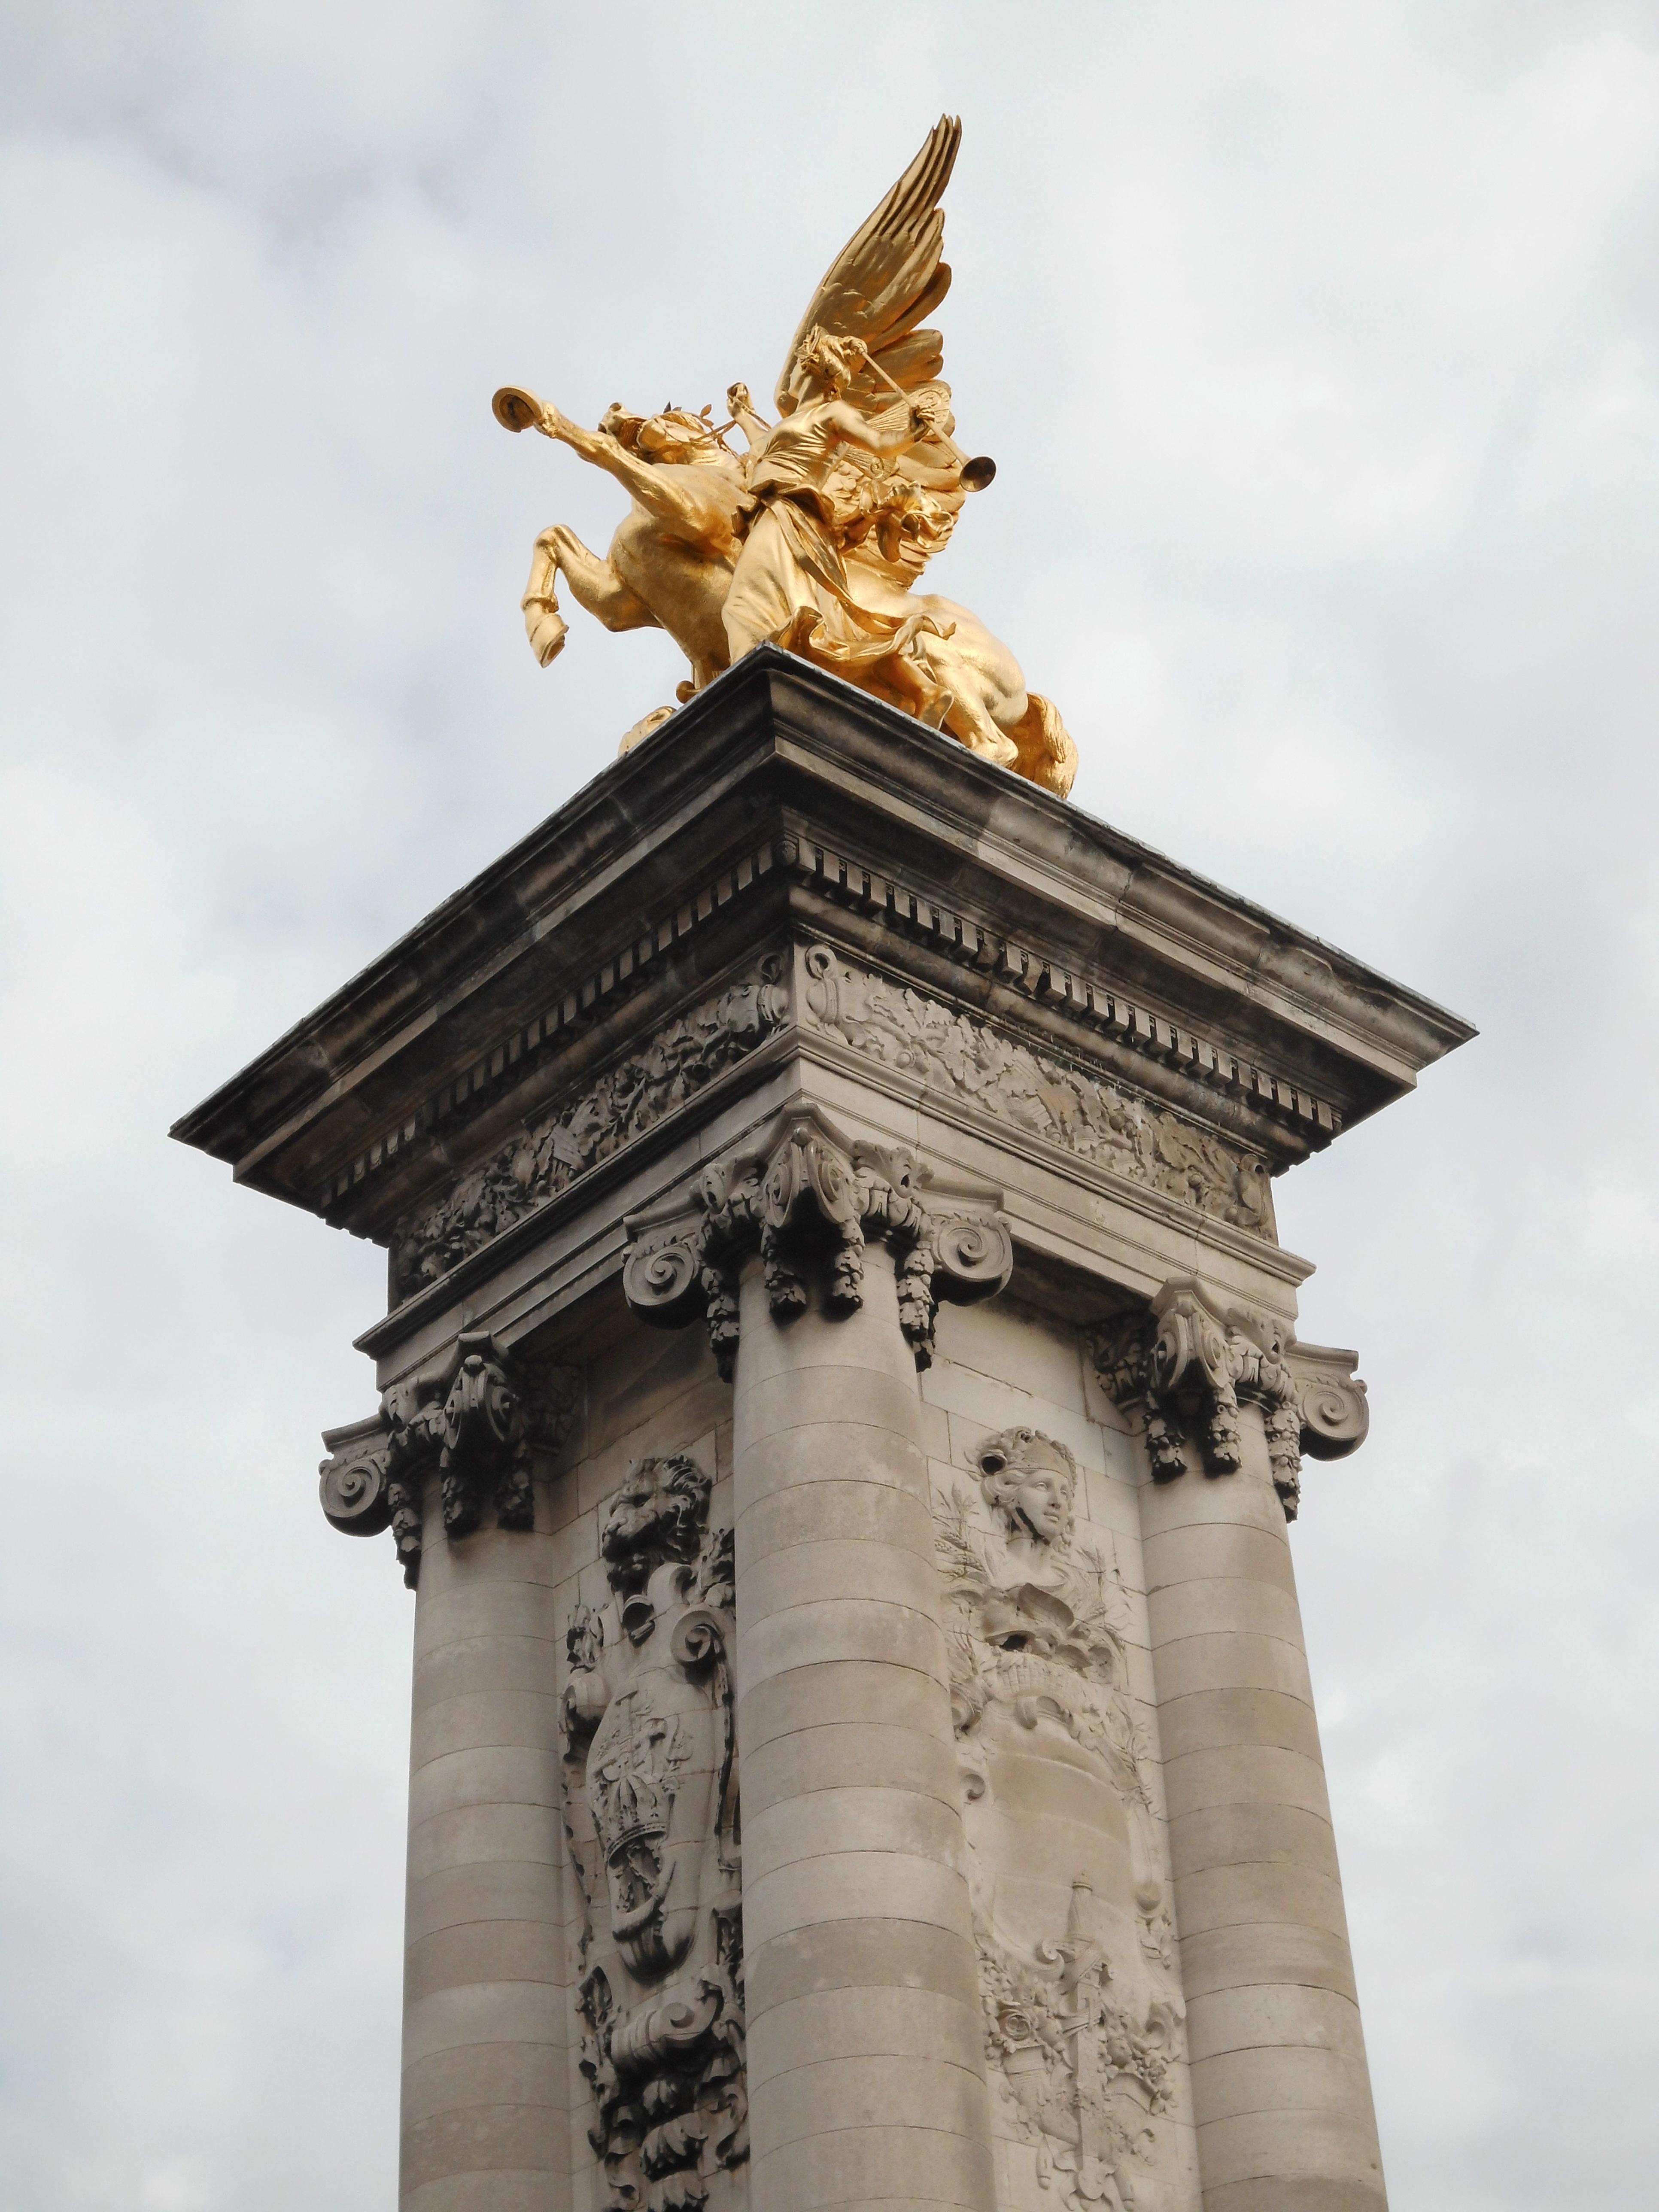
structure, paris, stone, monument, statue, tower, horse, landmark, artwork, bell tower, sculpture, art, figure, gold, temple, steeple, angel figure, reiter, pegasus, figure in the green